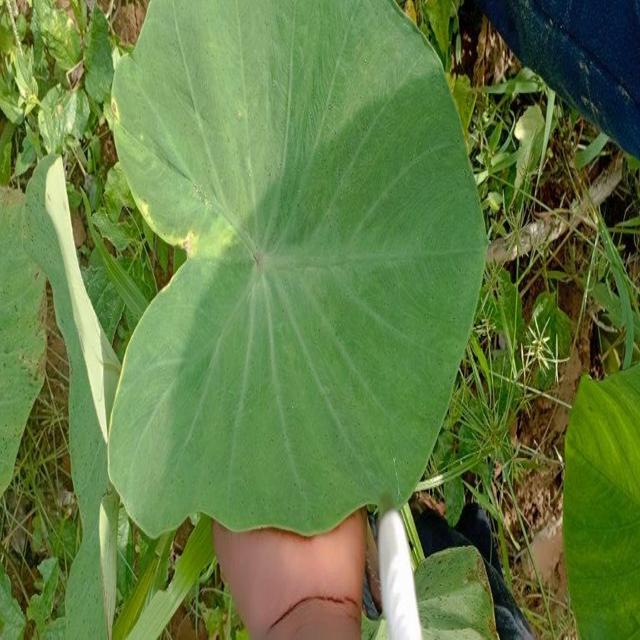
Label: Healthy